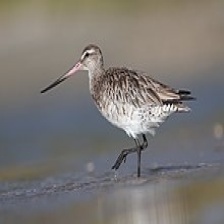
Species: BAR-TAILED GODWIT
Scientific name: LIMOSA LAPPONICA